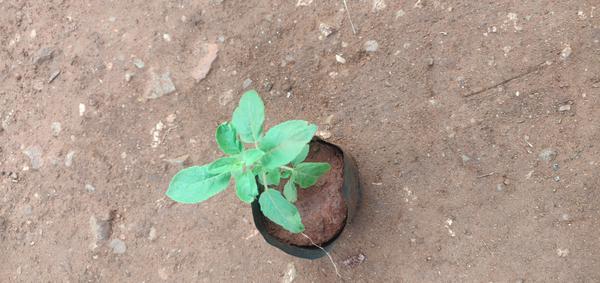
Plant: Tulasi